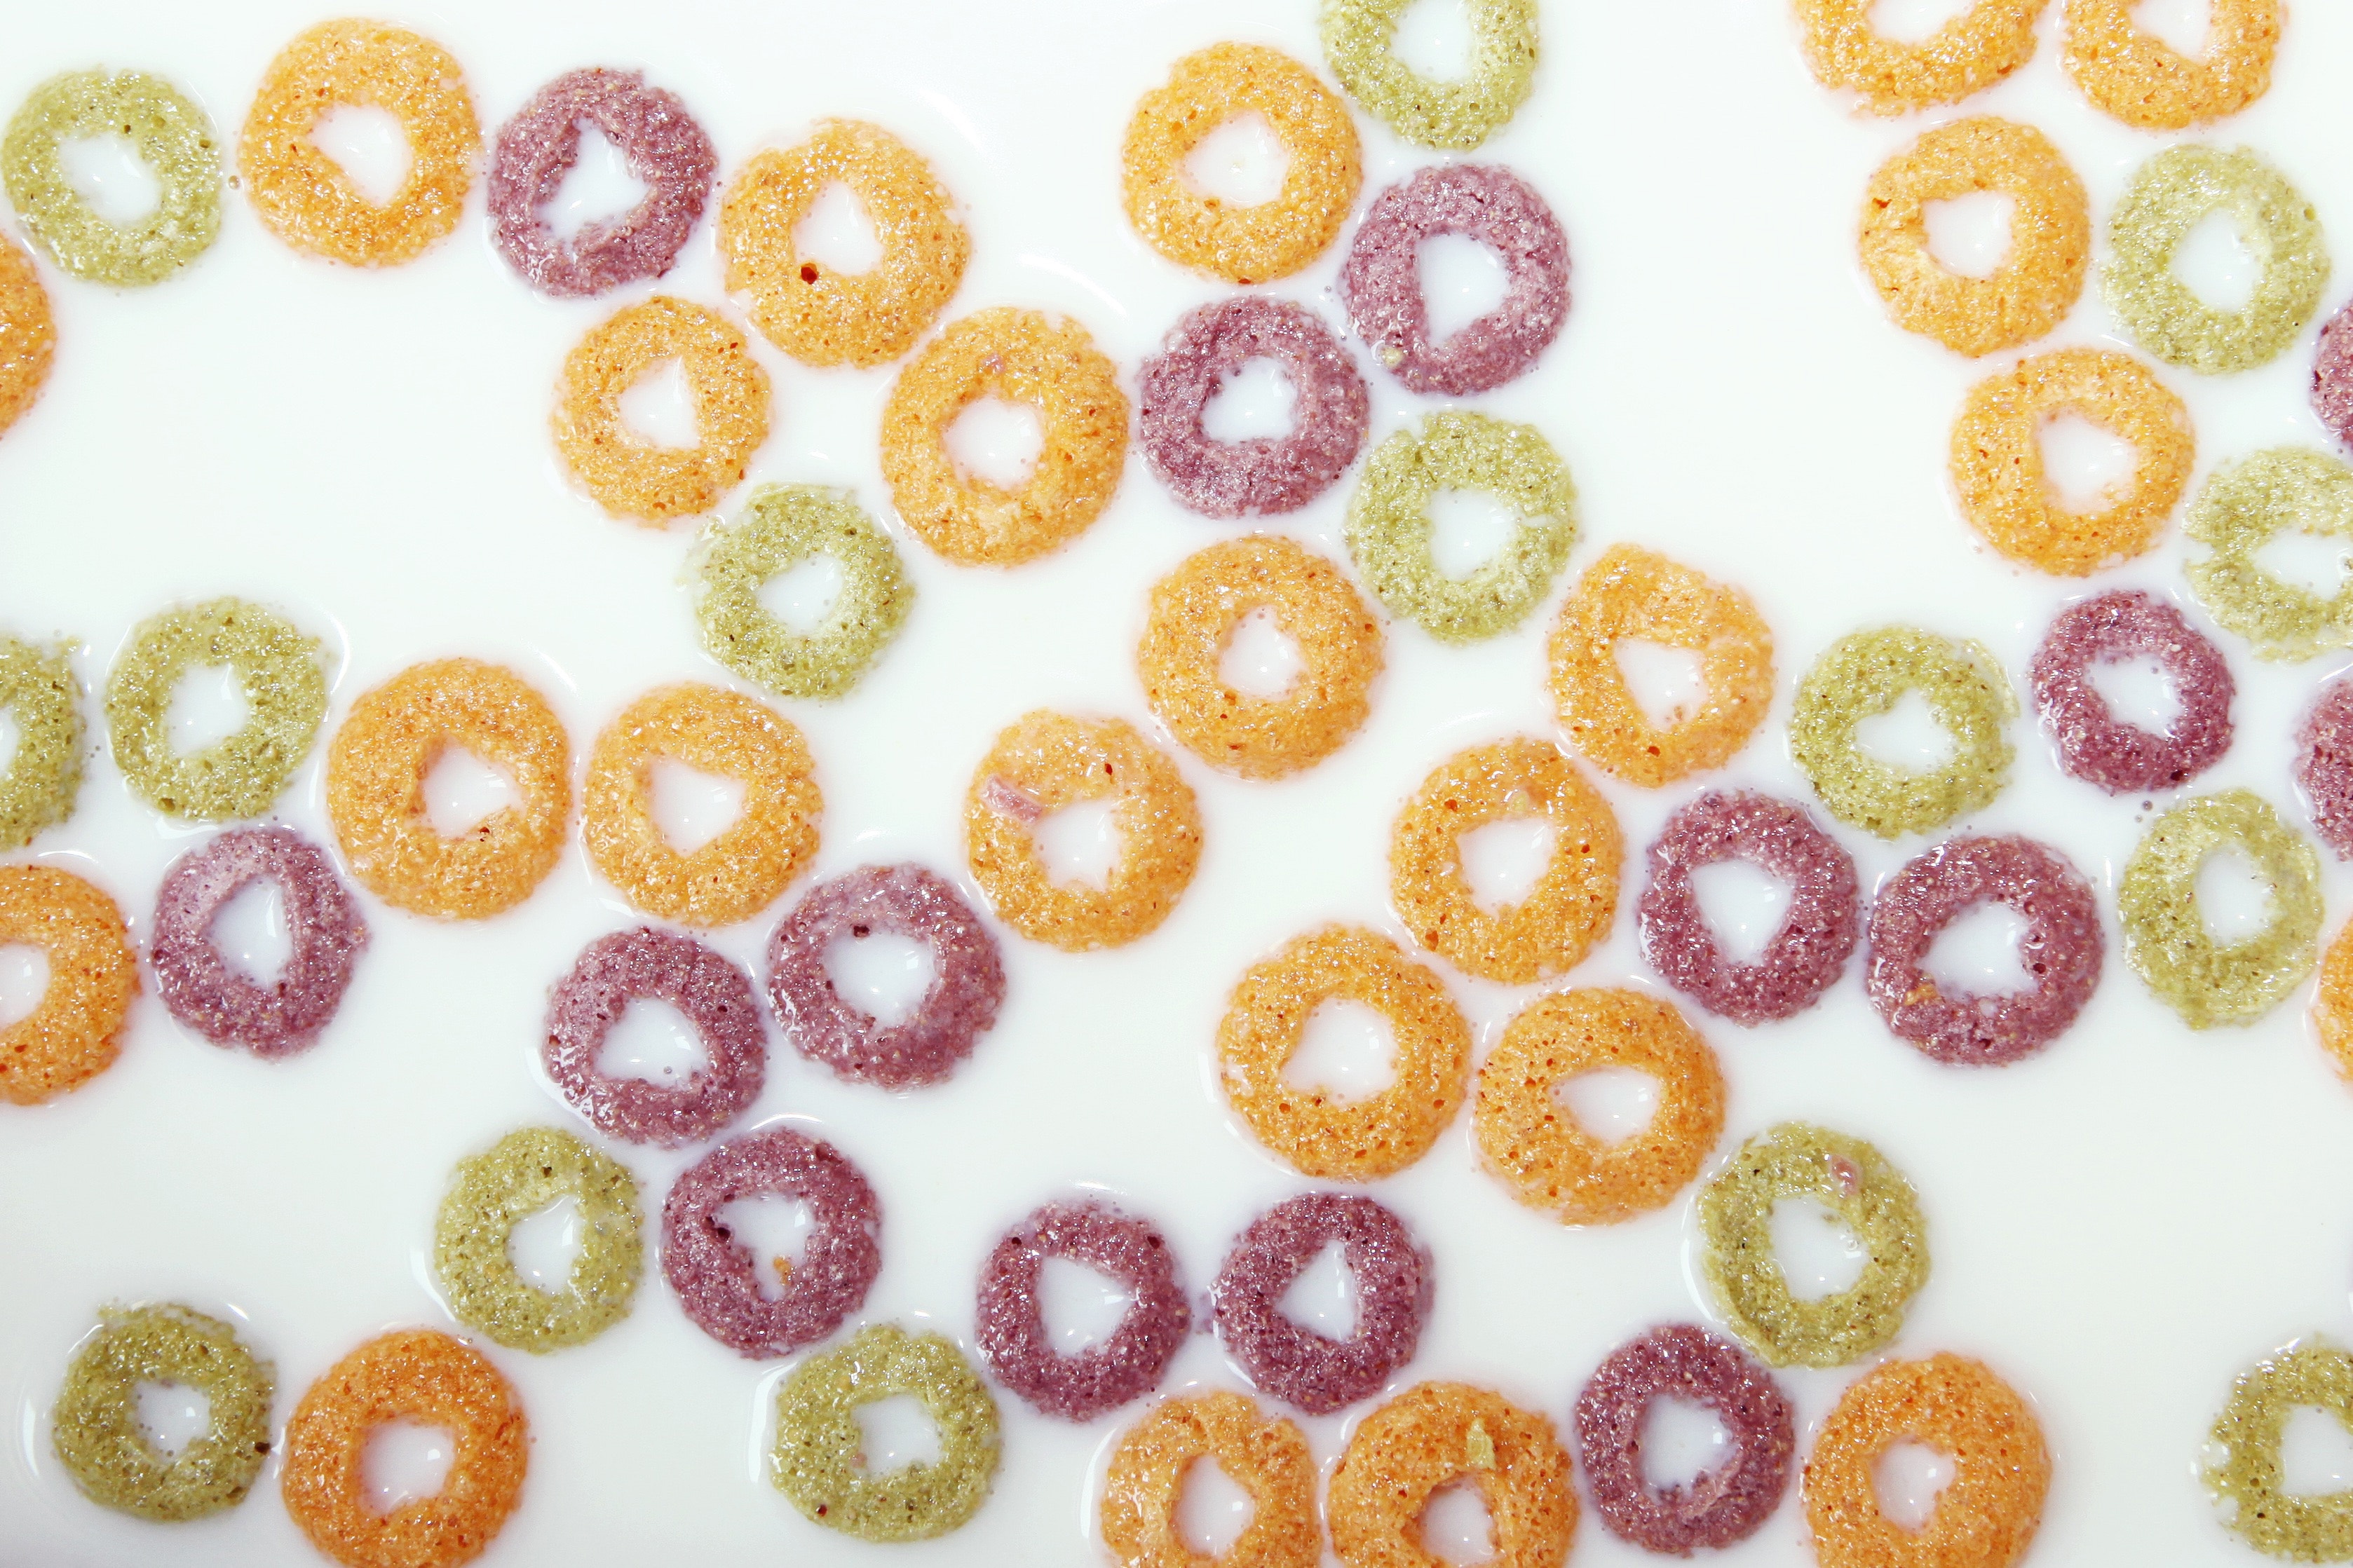
fashion accessory